Bungo (manga)

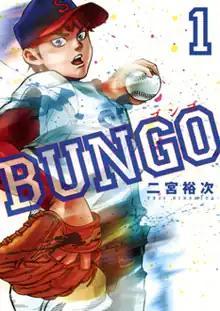
First volume cover

Bungo (stylized in all caps) is a Japanese baseball-themed manga series written and illustrated by . It was serialized in Shueisha's manga magazine "Weekly Young Jump" from December 2014 to December 2024, with its chapters collected in 40 volumes as of December 2024.